Lošinj

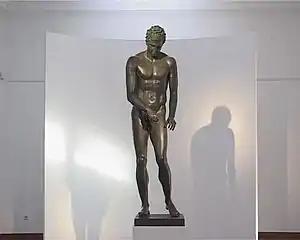
The bronze Apoxyomenos, found and recovered off Vele Orjule, Croatia

In 2023, the island of Lošinj was the central setting of the short experimental film "Lošinj", directed by Jan Pance. The film, known for its atmospheric visual style and philosophical narration, explores themes of memory, solitude, and the human connection to the sea. It was shot entirely on location on the island. The cast includes Dimitar Kamenov, Stevan Kamenov, and Jan Pance. The film is listed on Letterboxd as part of its independent cinema catalog.